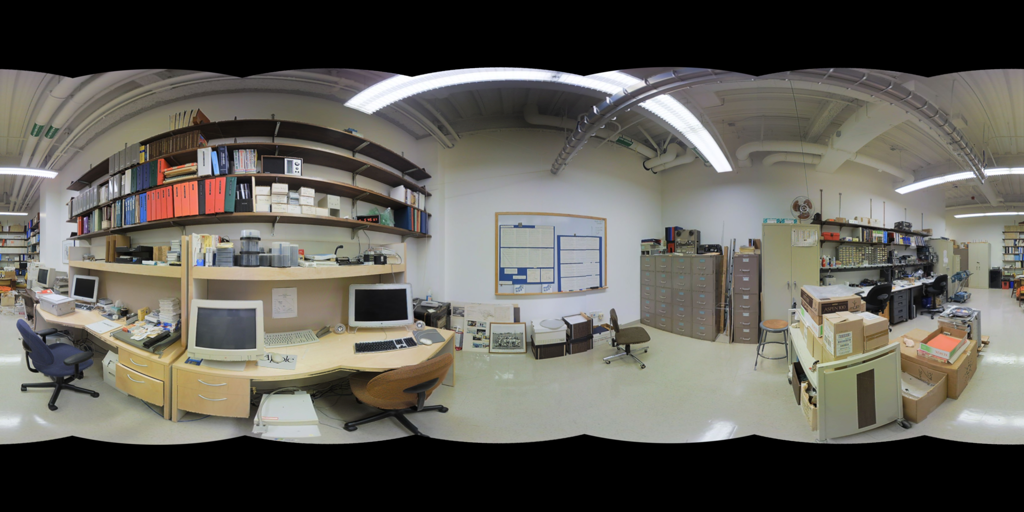
Referred object: the blue-framed bulletin board with papers on the wall

Referred object: the blue-trimmed whiteboard

Referred object: the tall filing cabinet to the right of the bulletin board